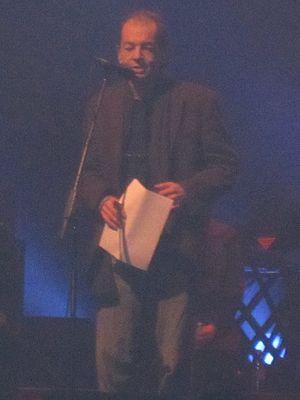
Gil Courtemanche au Show du Cadenas II.
Gil Courtemanche est un journaliste et écrivain québécois.